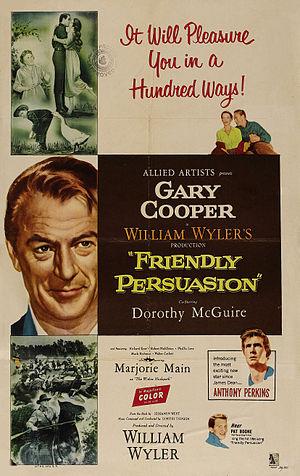
Robert E. Swink est un monteur américain — membre de l'ACE —, né le 3 juin 1918 à Rocky Ford, mort le 15 août 2000 à Santa Maria.
La Loi du Seigneur est un film américain de William Wyler, sorti en 1956.